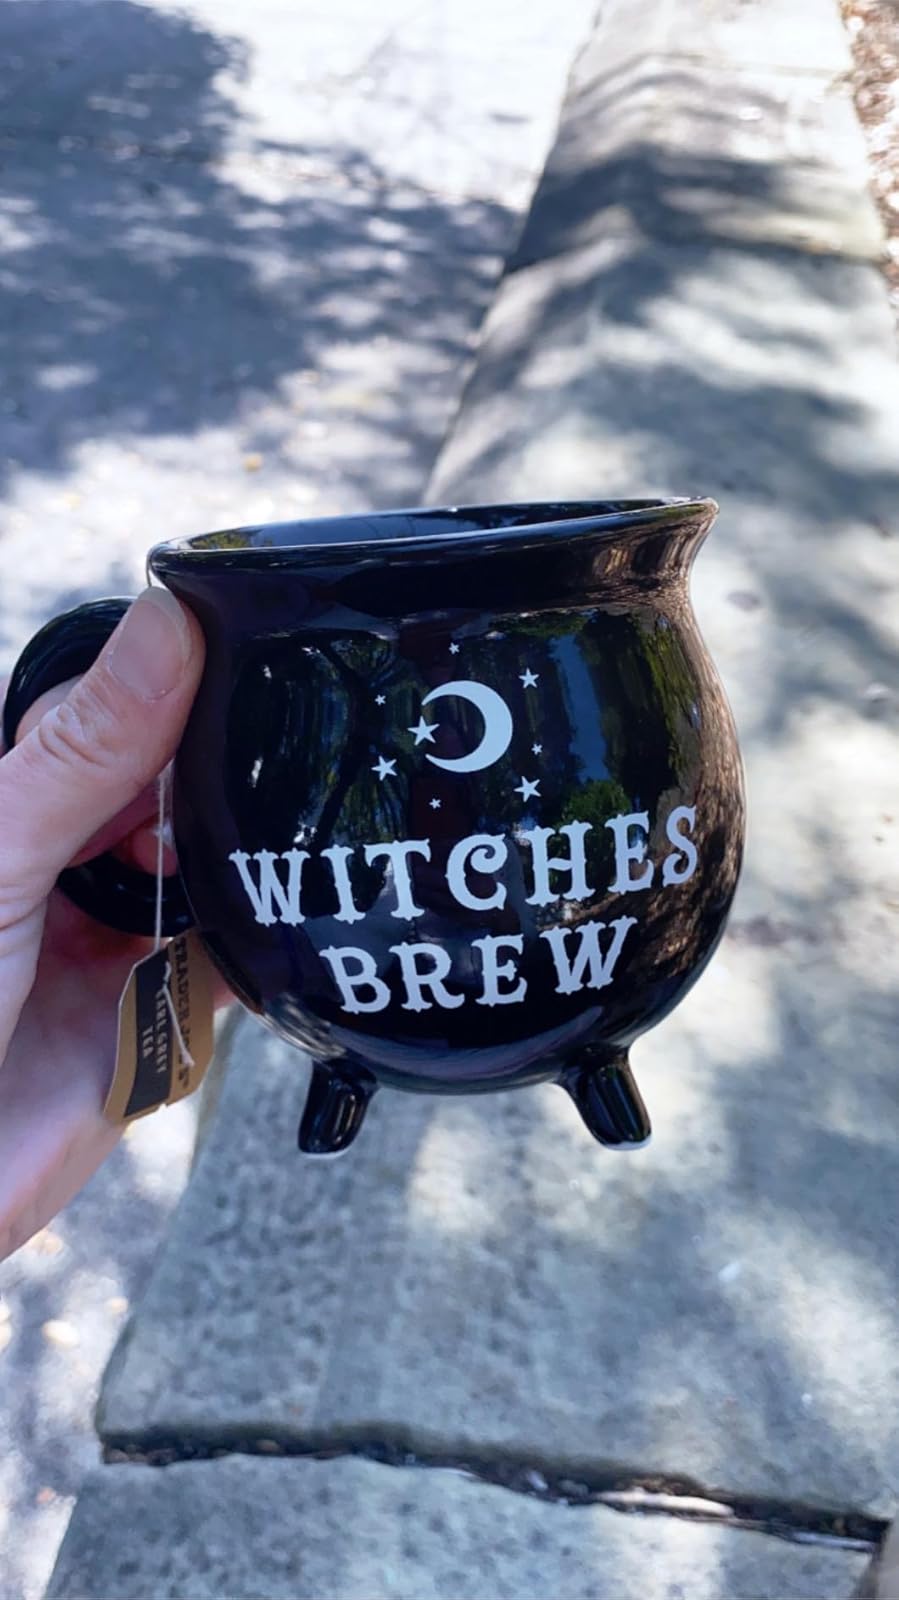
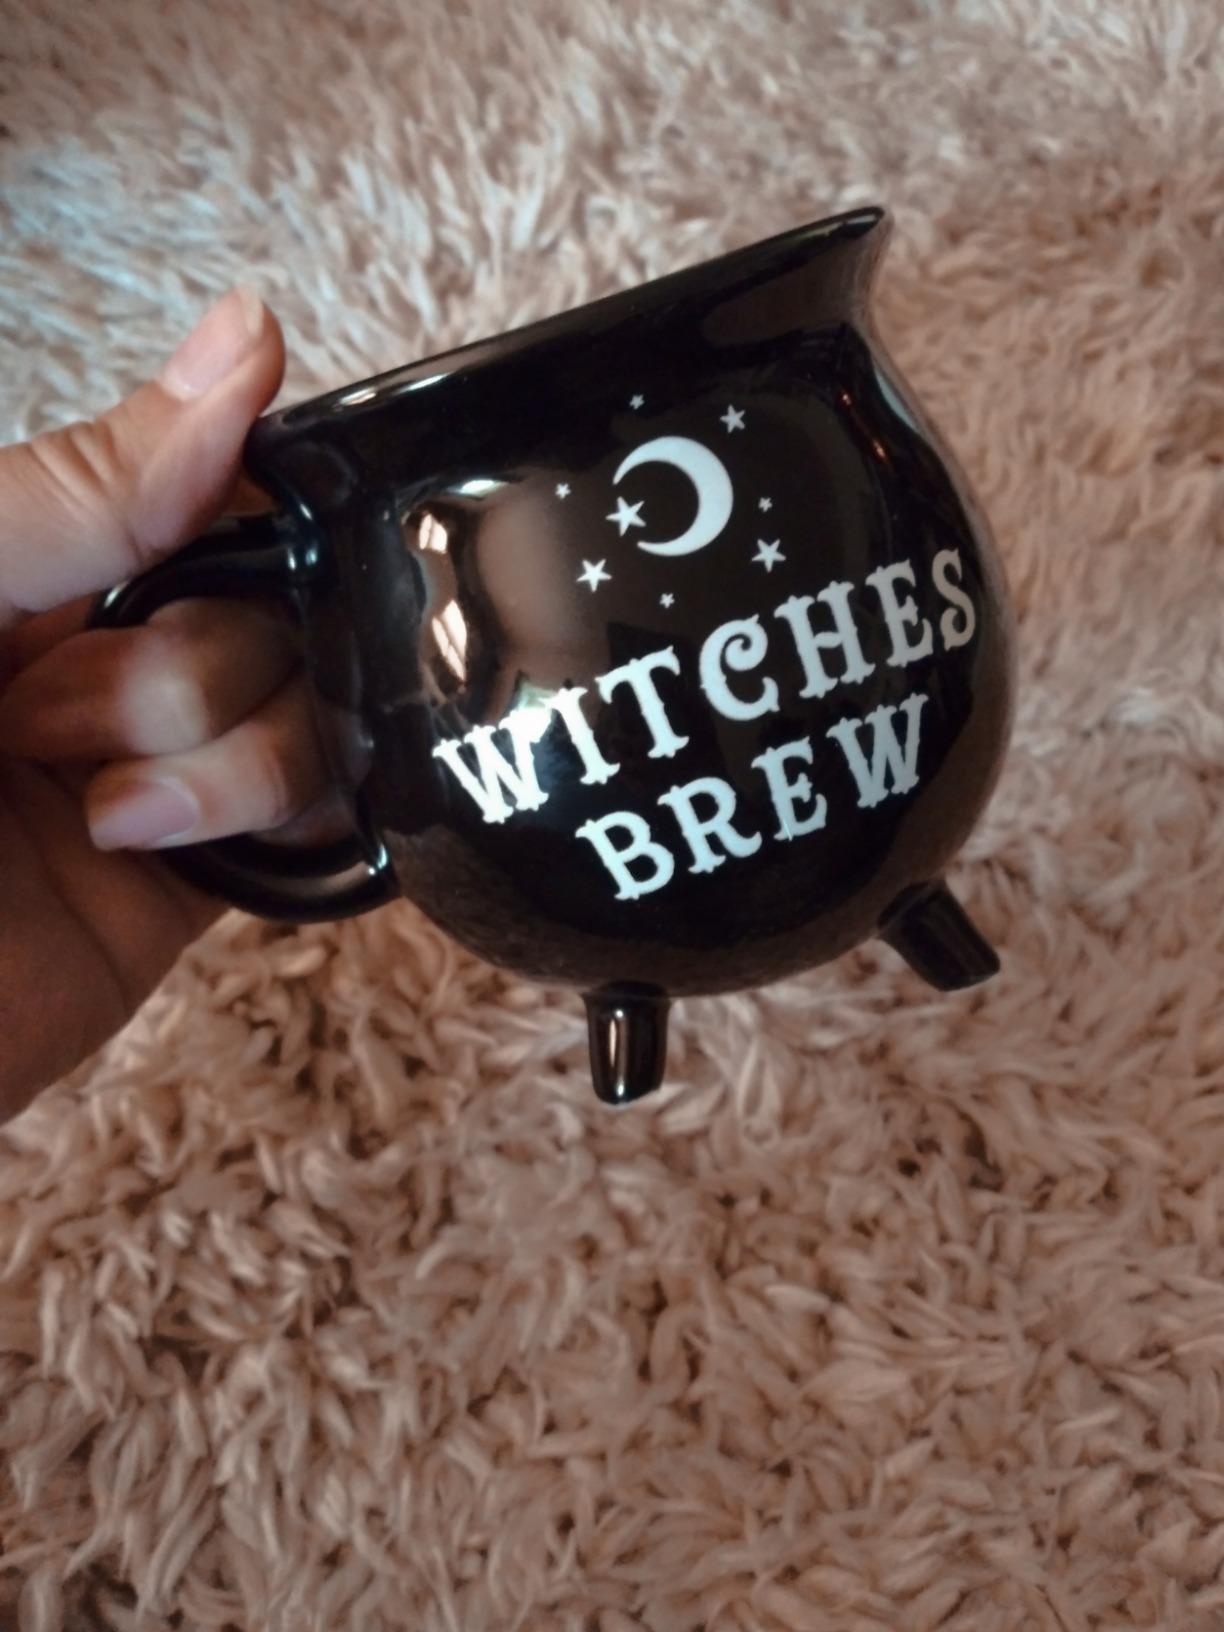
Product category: items_mug
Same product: yes